Billy Russell (comedian)

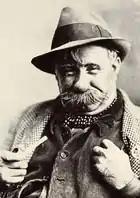

Adam George Brown (16 July 1893 – 25 November 1971), who used the stage name Billy Russell, was a British comedian and character actor.